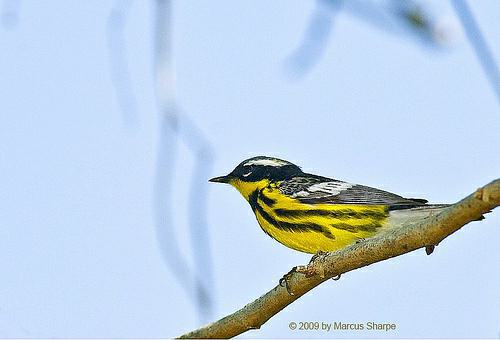
A photo of a magnolia warbler